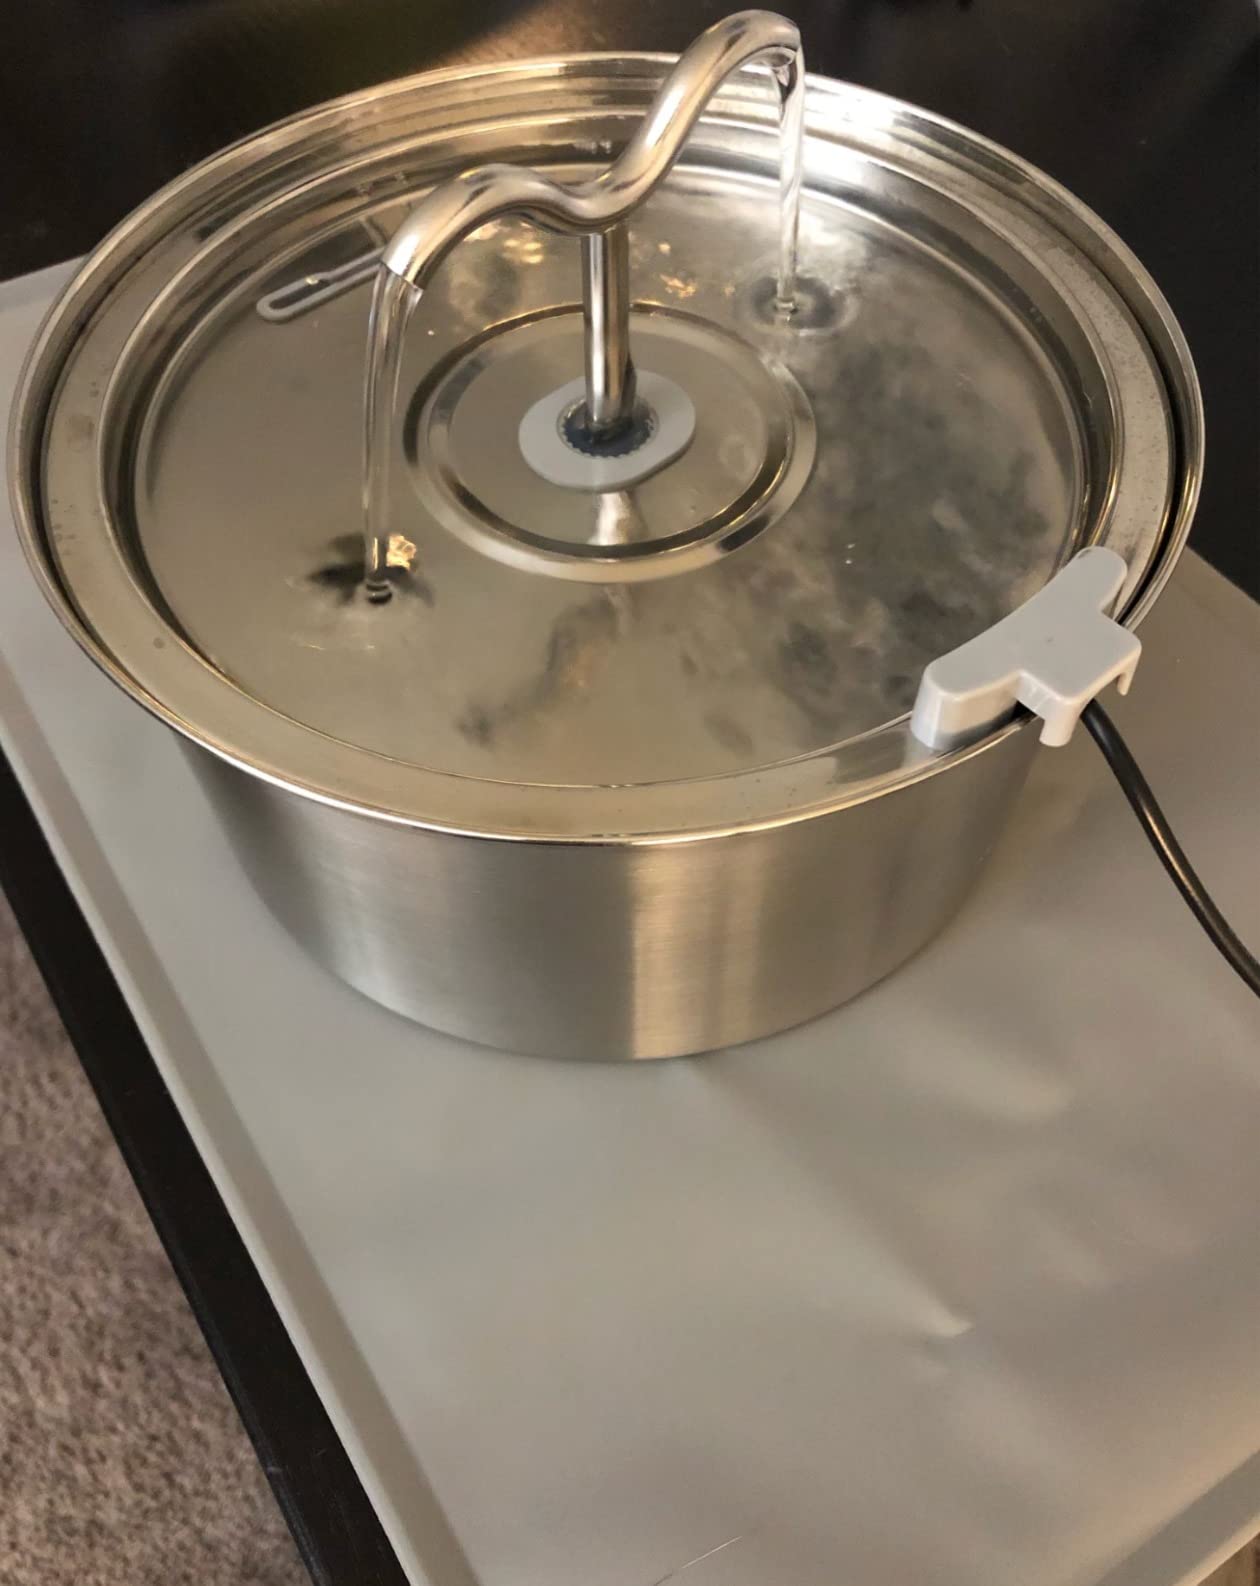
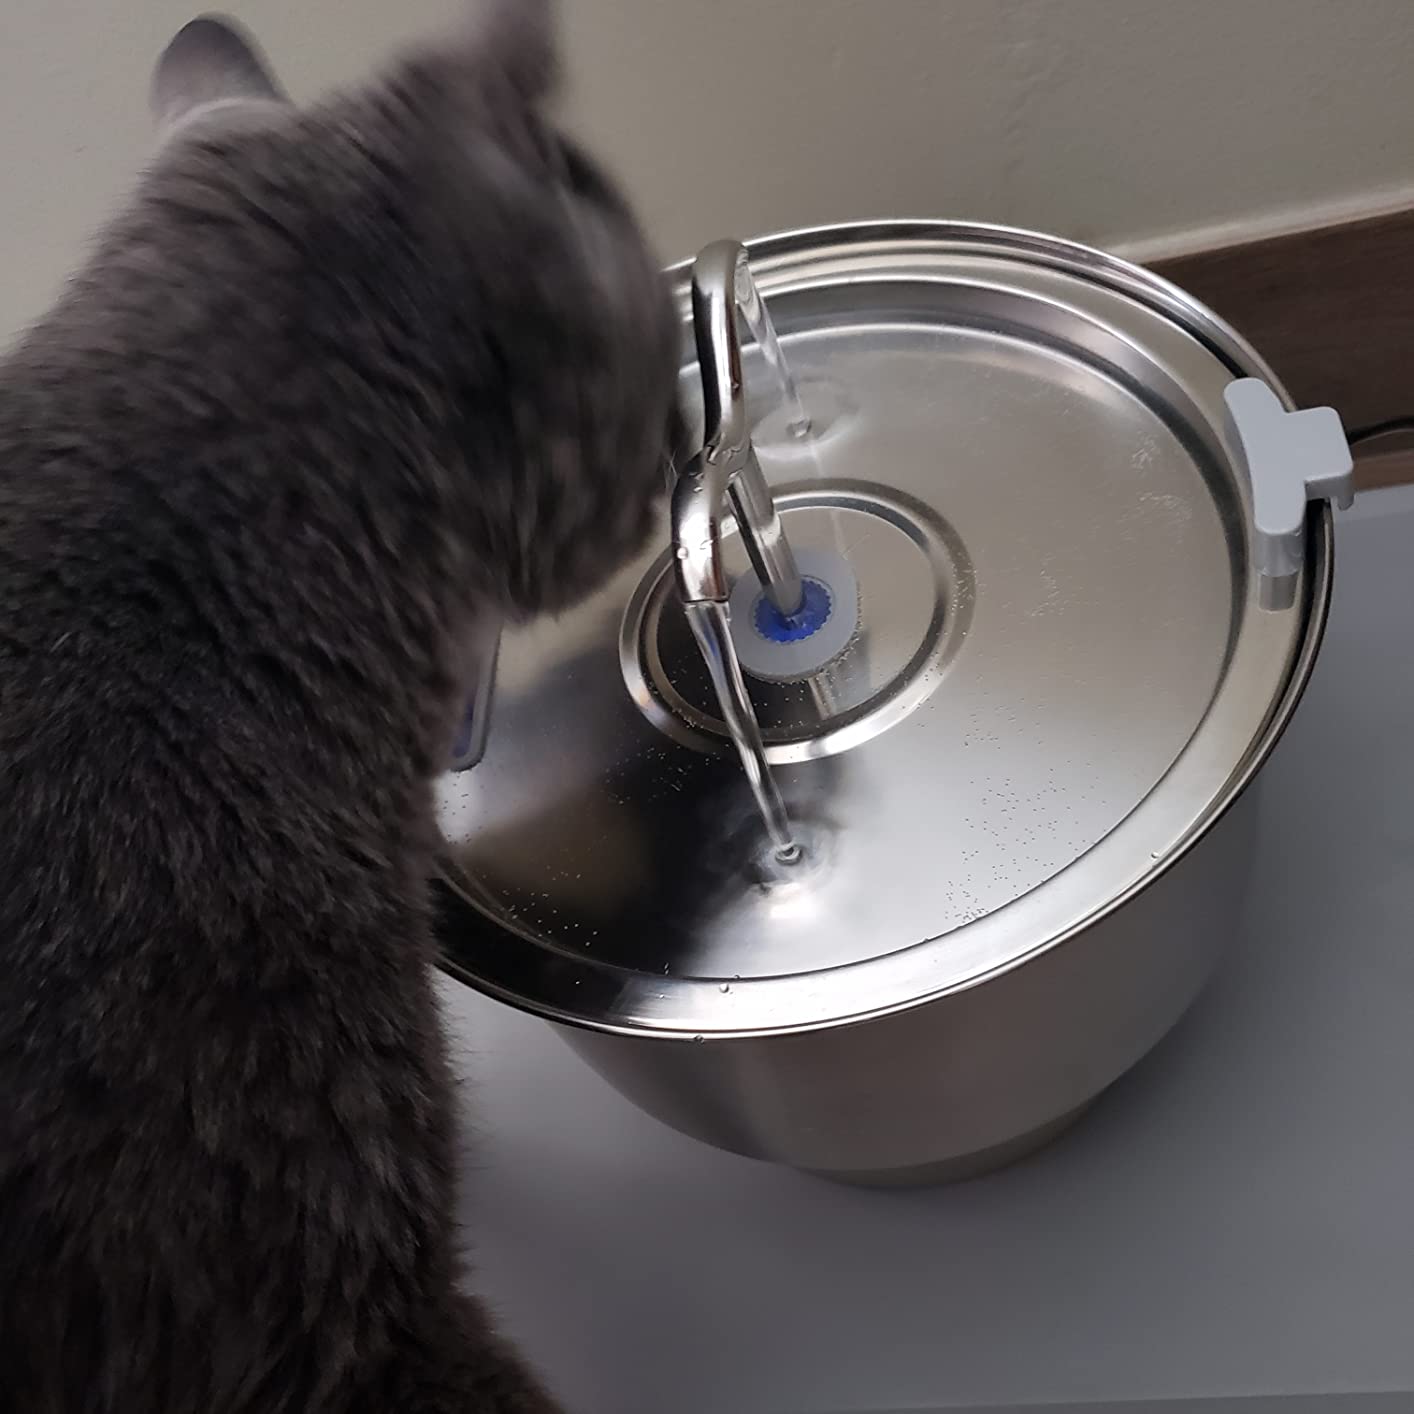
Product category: items_bowl
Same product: yes